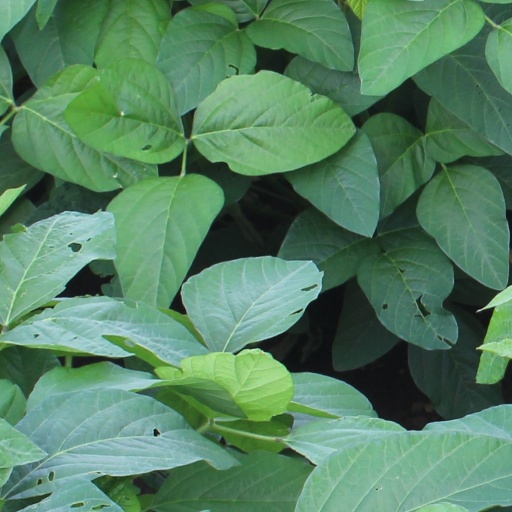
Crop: soybean